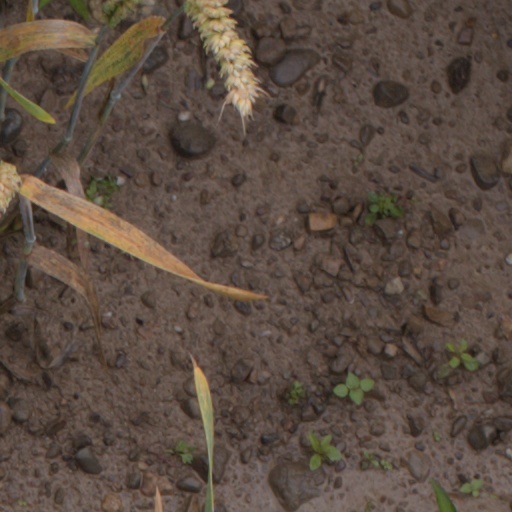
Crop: wheat